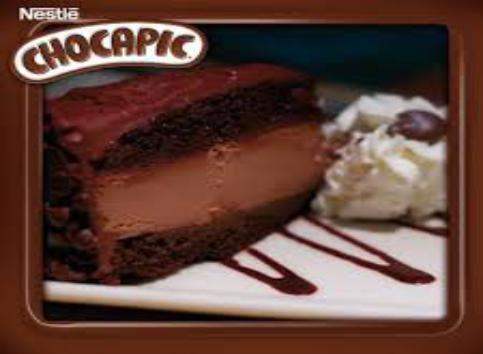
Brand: Chocapic
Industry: Food